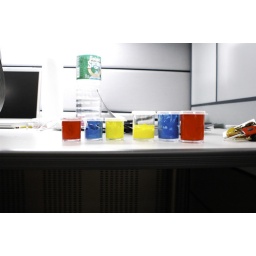
in windsor newton world... red = scarlet lake + rose tyrien. blue = blue turquoise + ultramarine. yellow = golden yellow + spectrum yellow